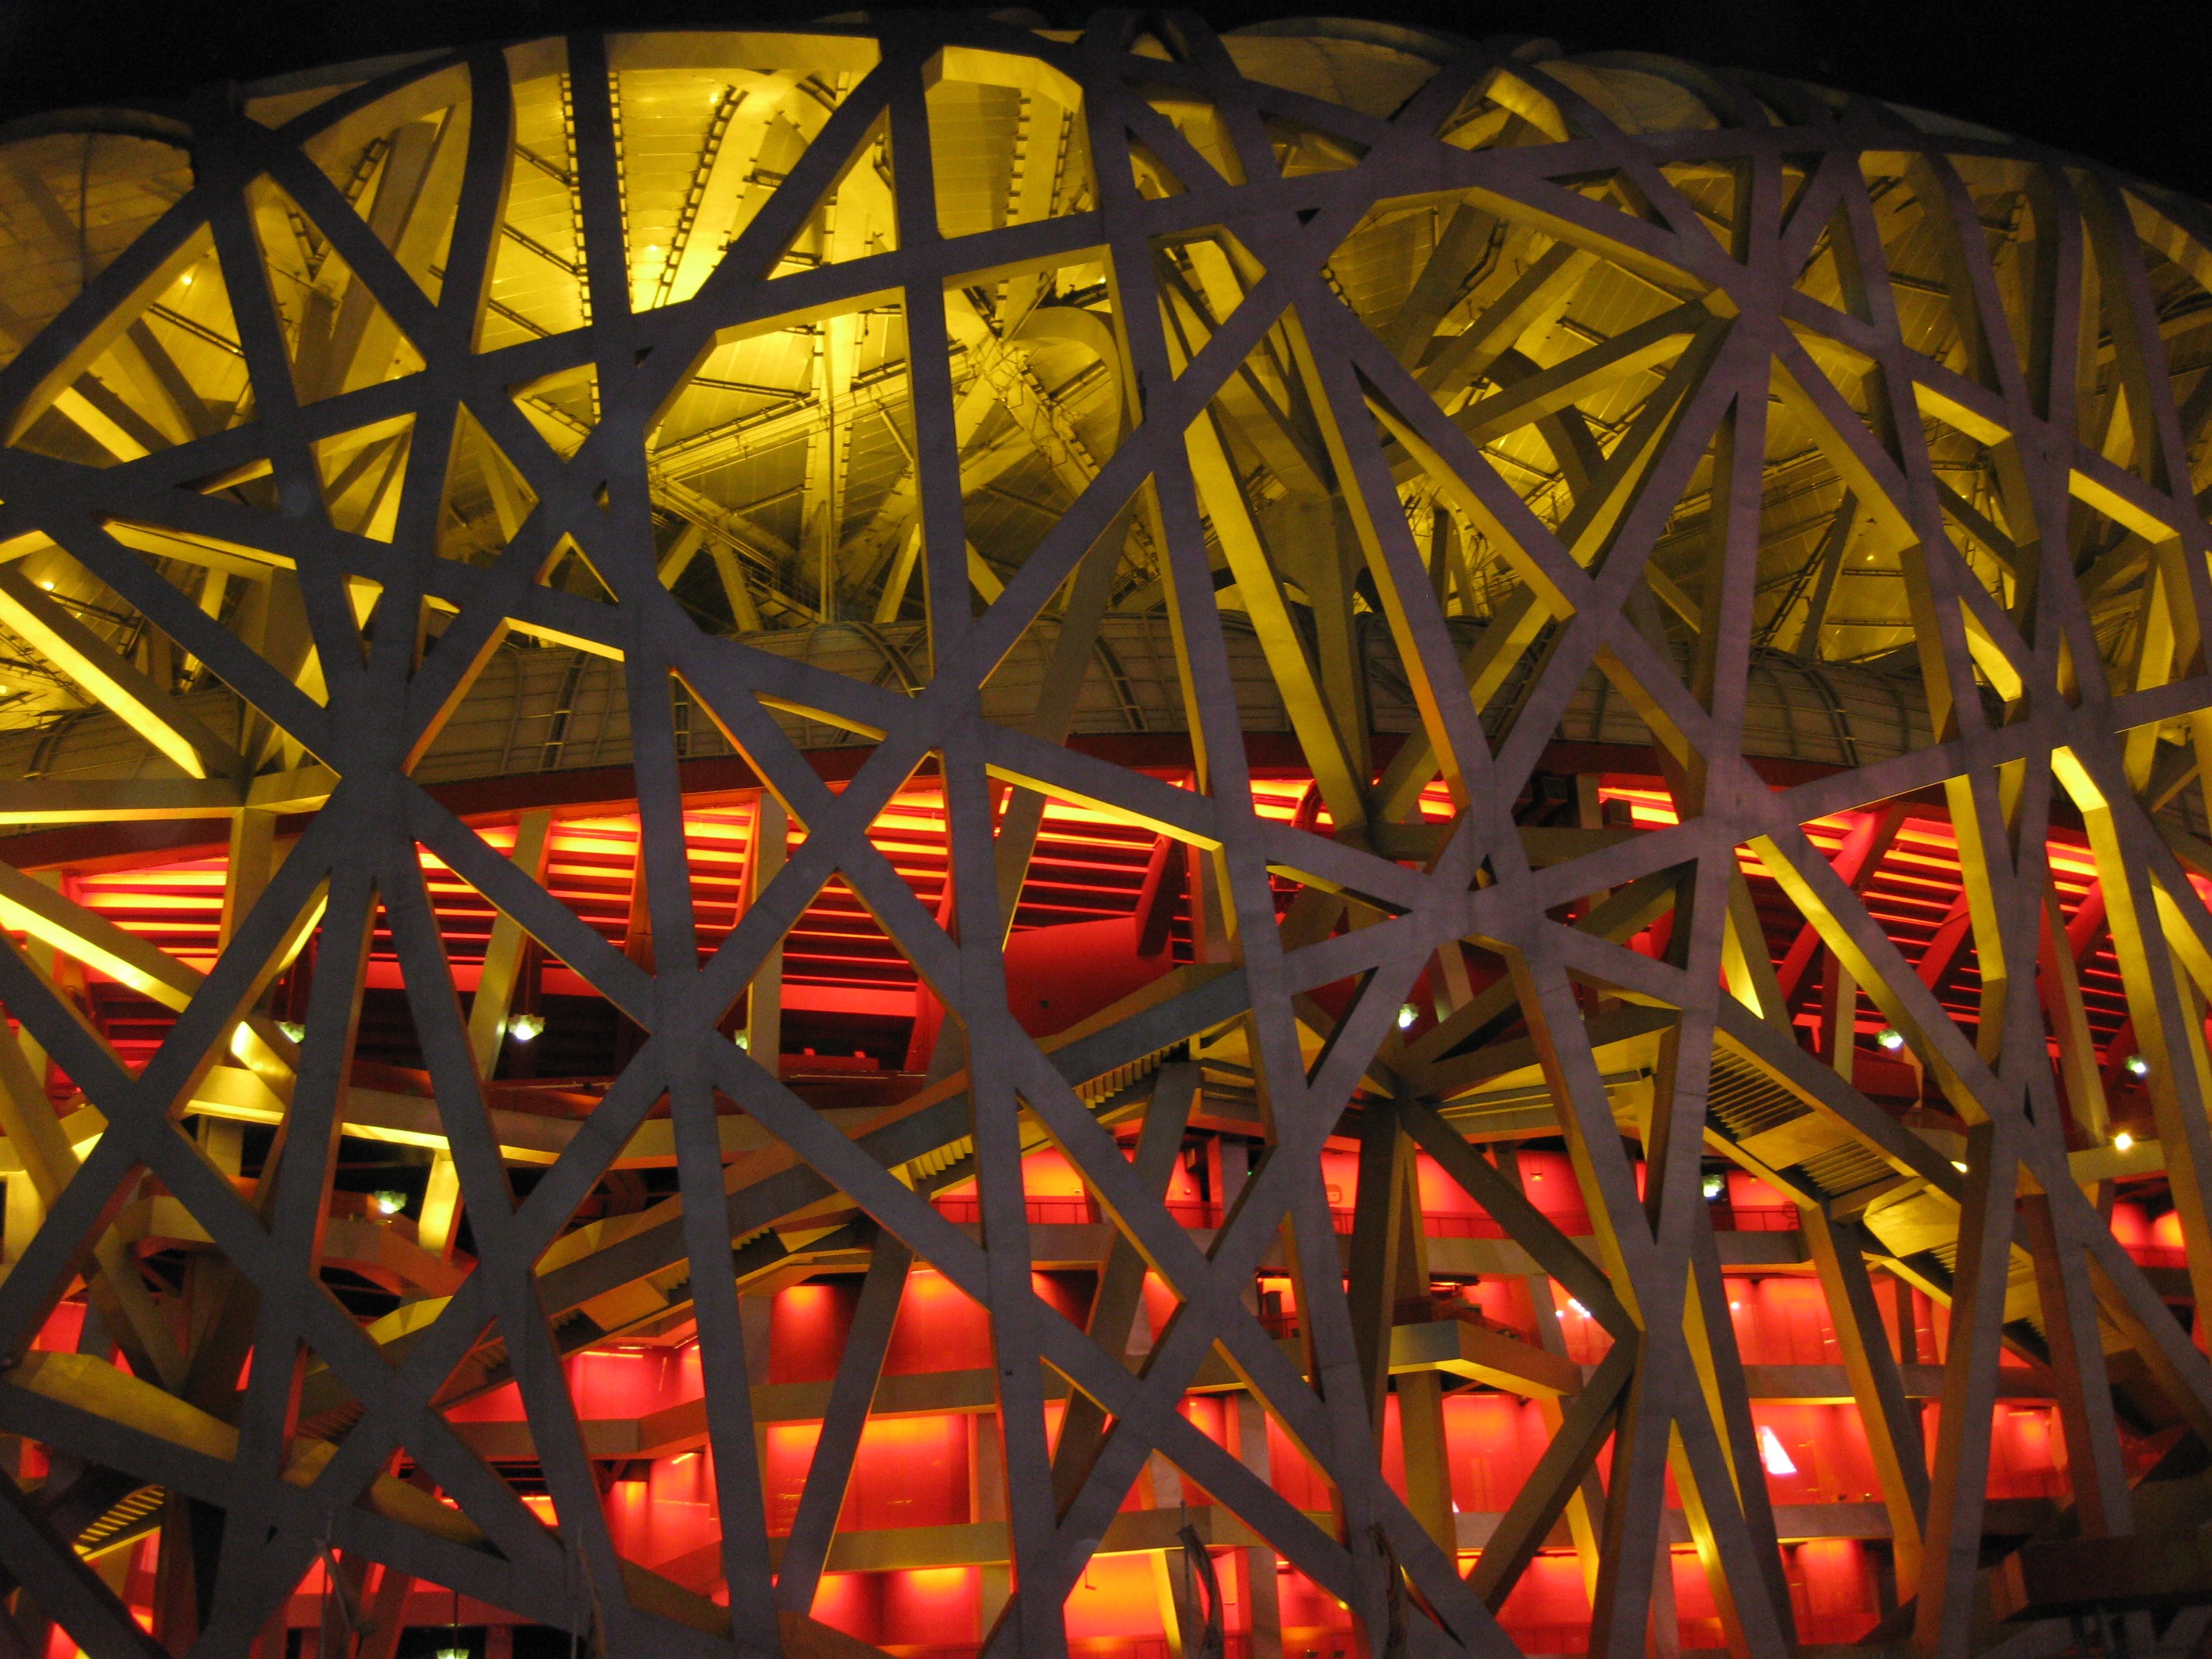
creative, light, architecture, structure, night, construction, geometric, ferris wheel, color, lighting, modern, art, design, beijing, symmetry, style, tourist attraction, shape, modern art, bird's nest